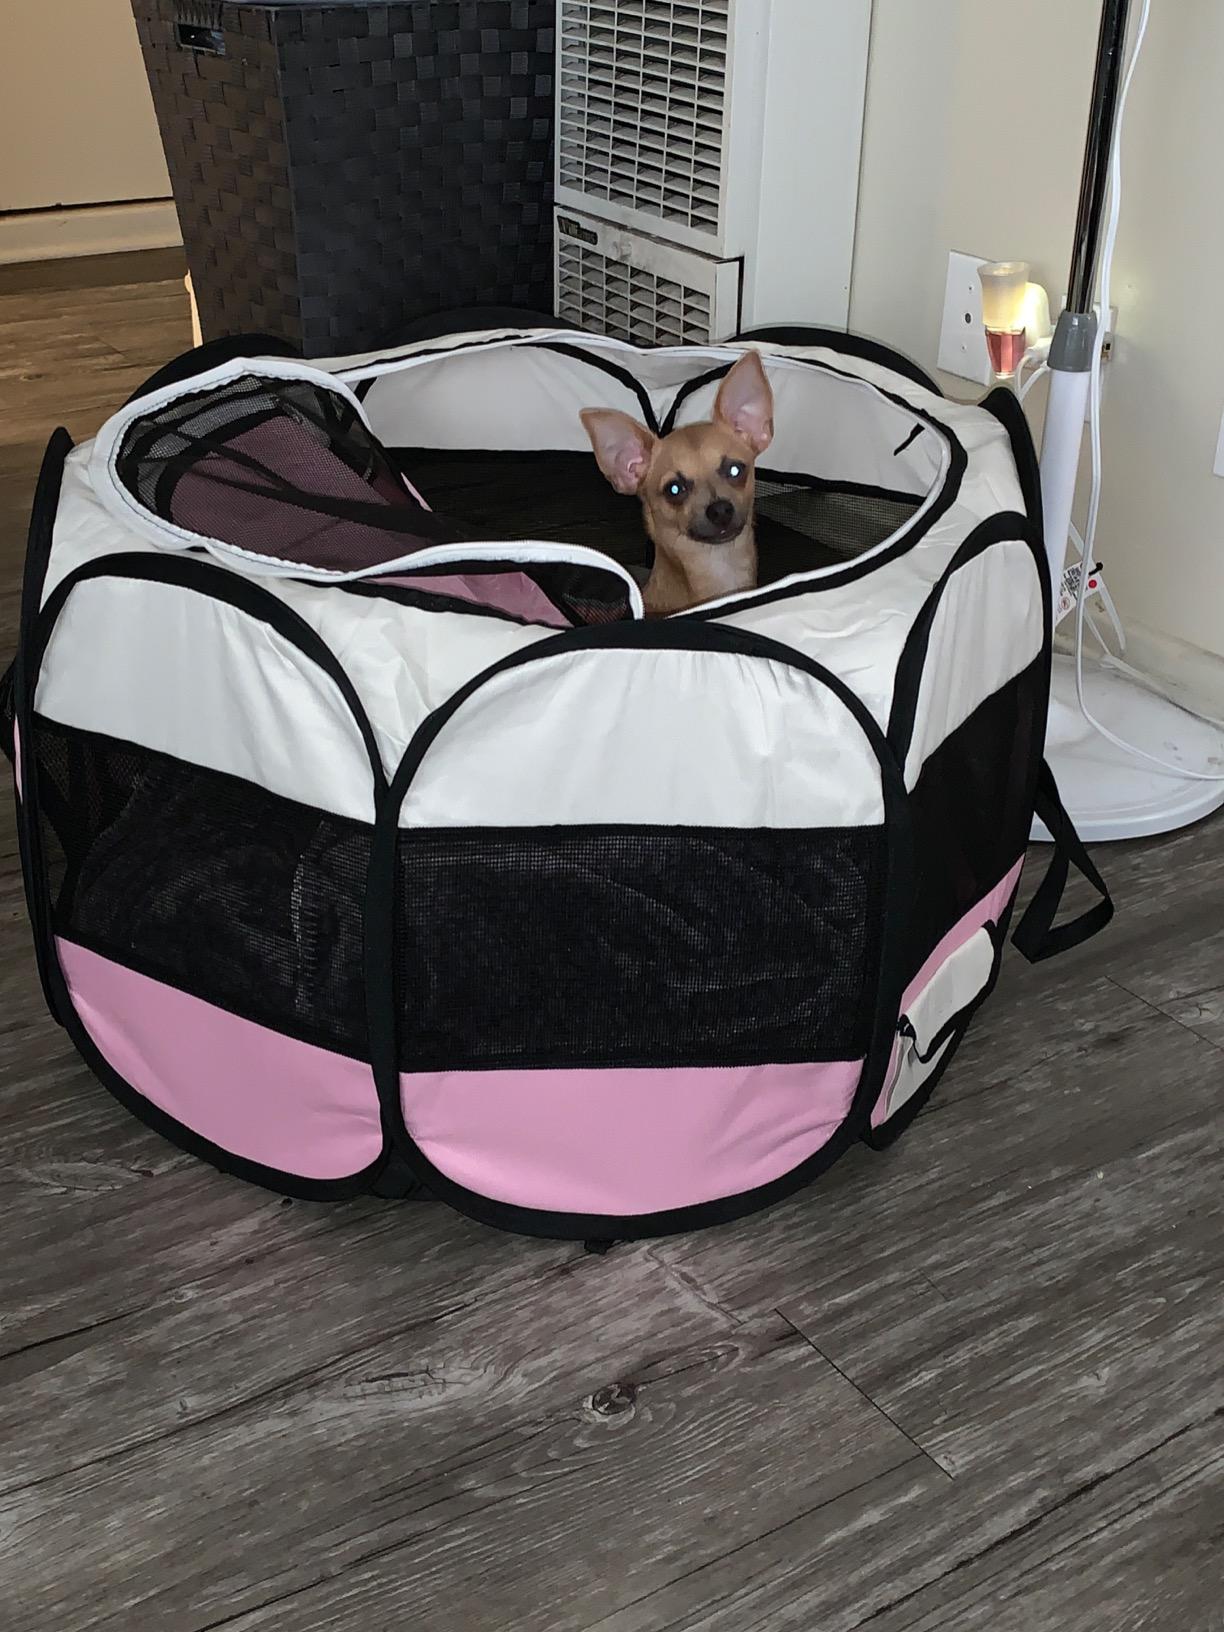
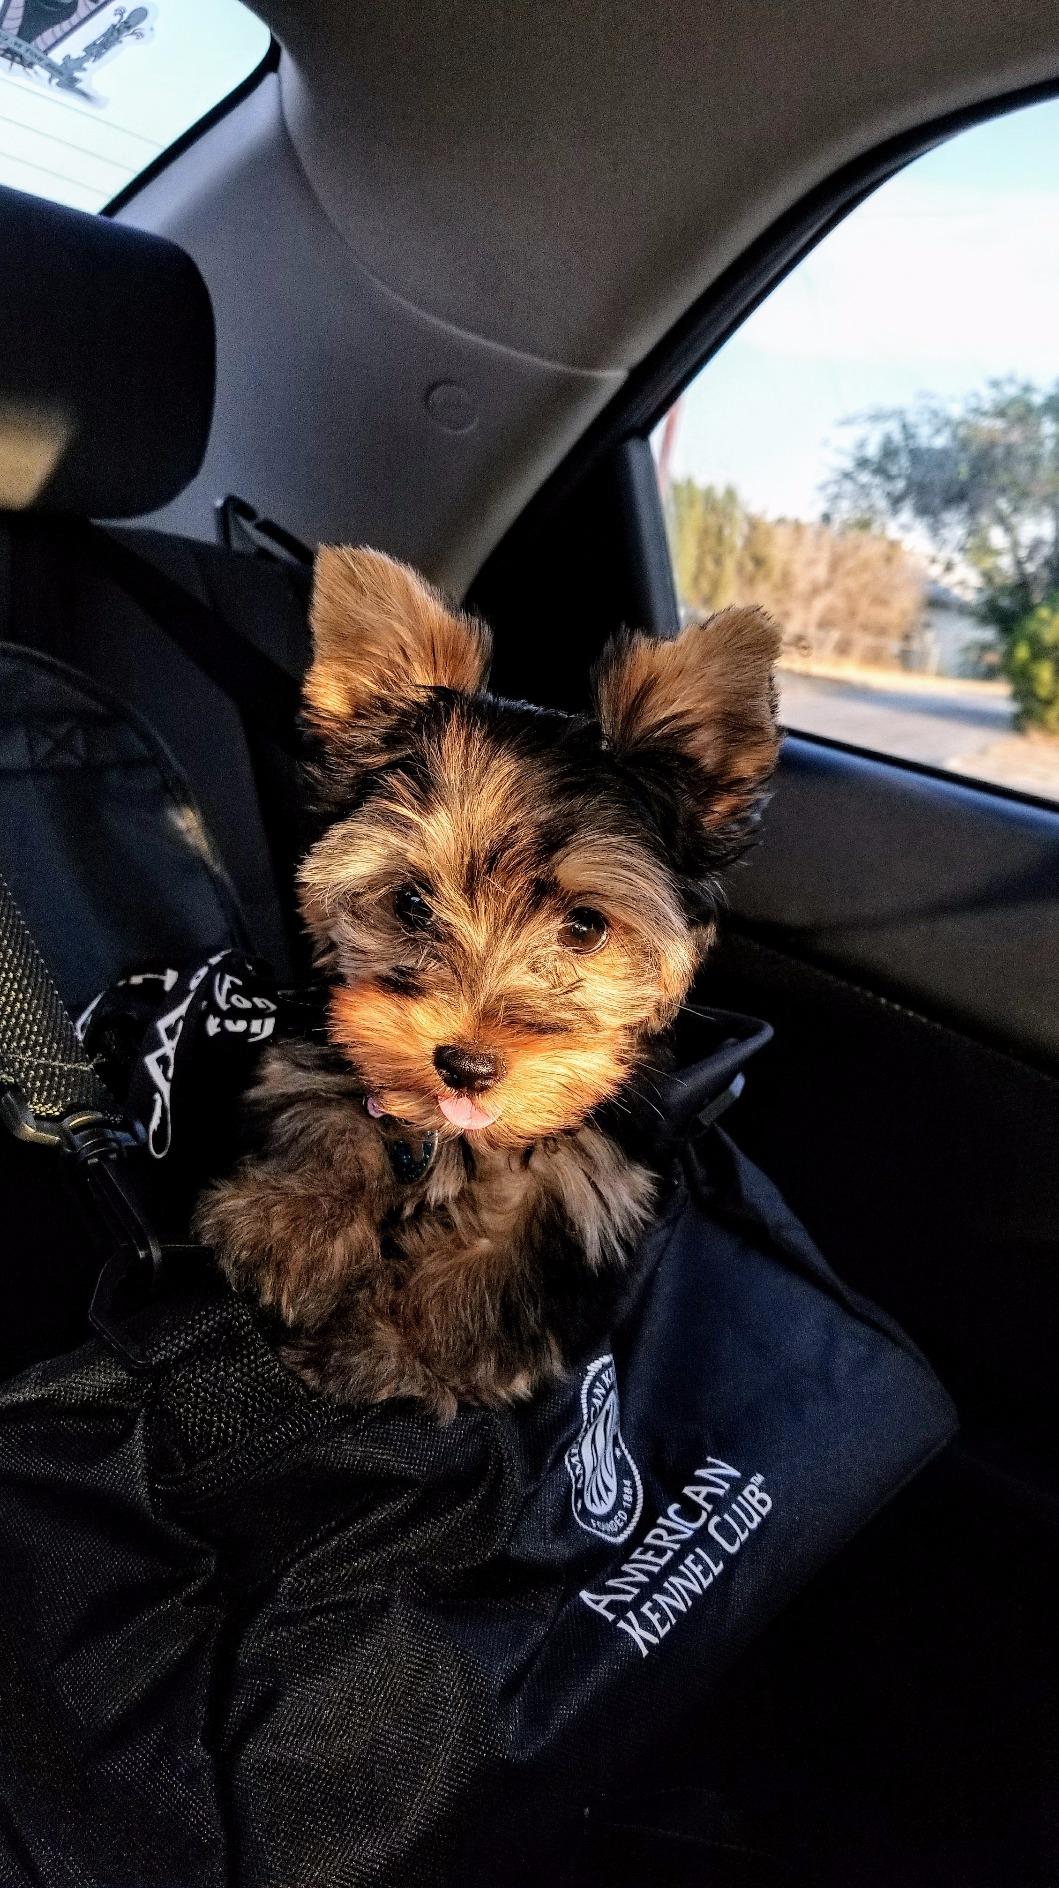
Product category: items_kennel
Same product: no